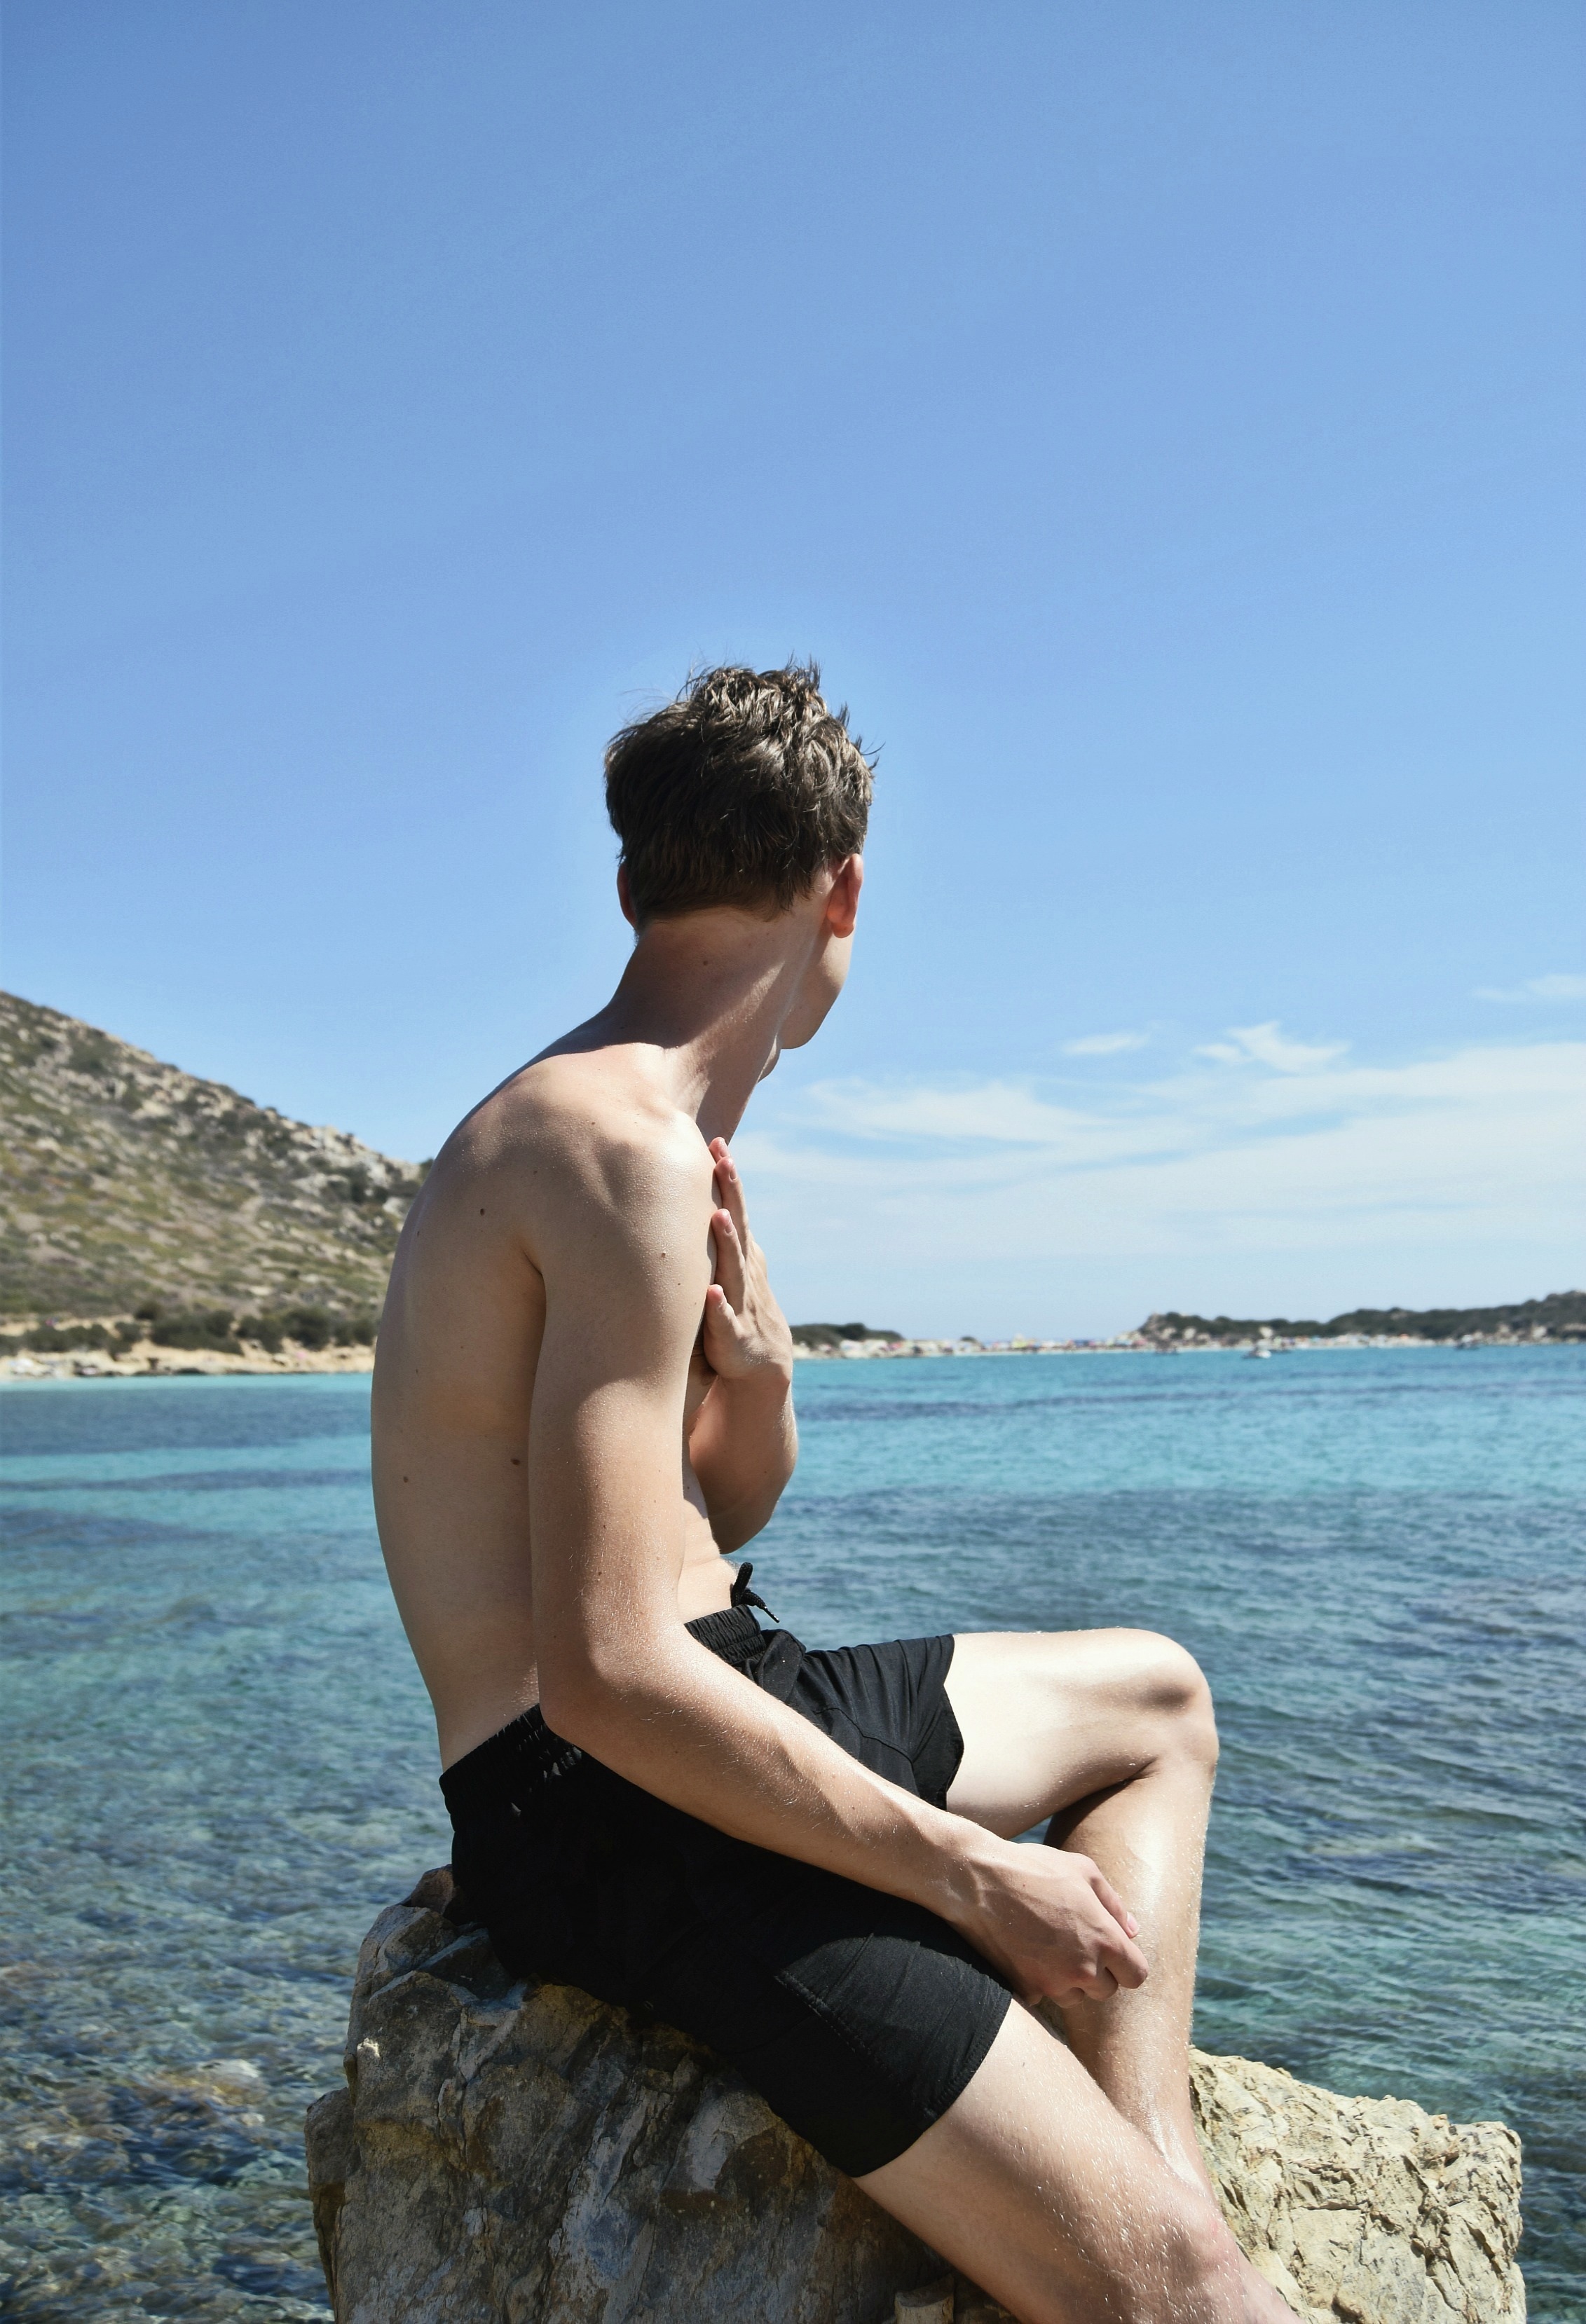
man, beach, sea, coast, sand, ocean, vacation, male, leg, model, sitting, body of water, beauty, photo shoot, human positions, sun tanning, physical fitness